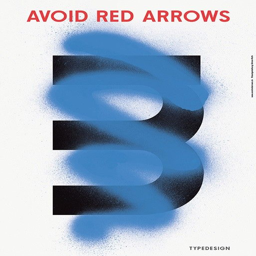
the typographic posters of person are not timid at all